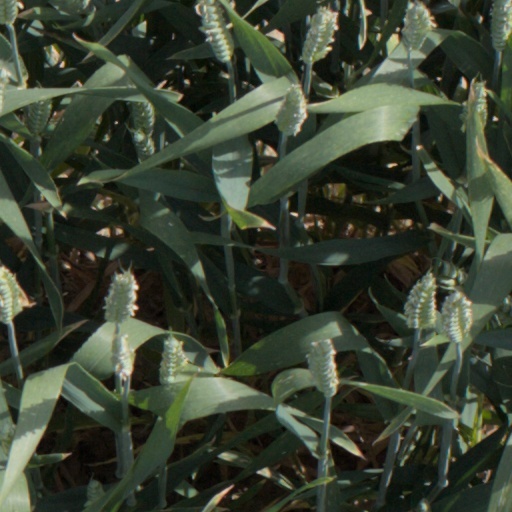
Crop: wheat